Anggun

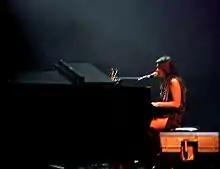
Anggun playing piano during her 2006 concert in Bandung, Indonesia.

Anggun was recruited to the judging panel for Syco's franchise, "Indonesia's Got Talent" in 2014. To prepare, she received instruction from Simon Cowell during the set of "Britain's Got Talent".